Chino Rodriguez

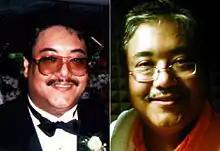

James Mui, known professionally as Chino Rodriguez (February 2, 1954 — November 5, 2022), was an American musician and impresario who specialized in Latin music, salsa and Latin jazz.